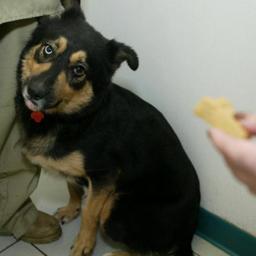
Animal: dogs